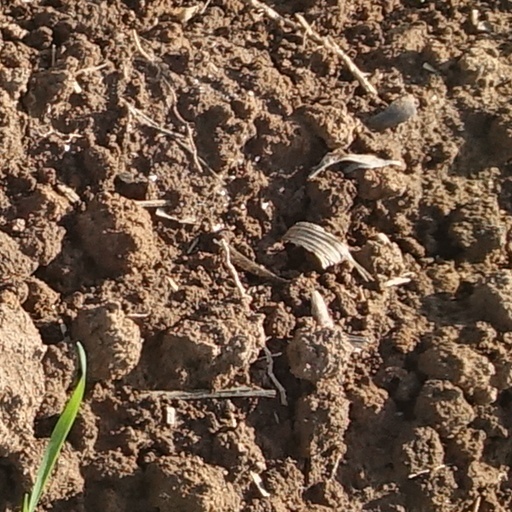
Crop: wheat